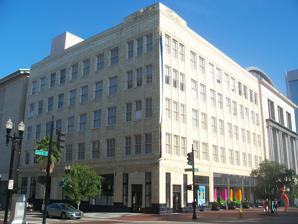
Building: Museum of Contemporary Art Jacksonville
Country: United States of America
Year built: 1924
Art museum in Jacksonville, FL Museum of Contemporary Art Jacksonville Location within Central Jacksonville Show map of Central Jacksonville Museum of Contemporary Art Jacksonville (Florida) Show map of Florida Established 1924 Location 333 North Laura Street Jacksonville, FL 32202 Coordinates 30°19′46″N 81°39′31″W / 30.329319°N 81.658649°W / 30.329319; -81.658649 Type Art museum Director Caitlin Doherty Curator Ylva Rouse Public transit access Bus : Riverside Trolly Monorail : James Weldon Johnson Park Station Northbank Line Southbank Line Website mocajacksonville .unf .edu Building Building details Former names Western Union Telegraph Building General information Architectural style Art Deco Completed 1931 Owner University of North Florida Design and construction Architect(s) Marsh and Saxelbye Developer Western Union Telegraph Company The Museum of Contemporary Art Jacksonville , also known as MOCA Jacksonville , is a contemporary art museum in Jacksonville, Florida , funded and operated as a "cultural institute" of the University of North Florida . One of the largest contemporary art institutions in the Southeastern United States, it presents exhibitions by international, national and regional artists. History MOCA Jacksonville was founded in 1924 as the Jacksonville Fine Arts Society, the first organization in the Jacksonville community devoted to the visual arts. In 1948 the museum was incorporated as the Jacksonville Art Museum, and in 1978 it became the first institution in Jacksonville to be accredited by the American Alliance of Museums . In late 1999 the museum acquired its permanent home, the historic Western Union Telegraph Building on Hemming Plaza (now James Weldon Johnson Park ), built by The Auchter Company , adjacent to the newly renovated City Hall, and became the Jacksonville Museum of Modern Art (JMOMA). In 2000, a series of preview exhibitions opened in a temporary exhibition space while the building facade was restored to its original Art Deco style. The interior was completely refurbished to house the museum's galleries, educational facilities, a theater/auditorium, Museum Shop and Café Nola. Total renovation of the 60,000-square-foot (5,600 m 2 ), six-floor facility was completed in 2003, culminating in a grand re-opening in May of that year. Growth After moving to its downtown location the museum experienced rapid growth in both membership and the size of the permanent collection. The many substantial additions to the collection increased not only its quality, but also its size to almost 800 pieces. In November 2006, JMOMA became the Museum of Contemporary Art Jacksonville. The museum continues to be a cornerstone of Jacksonville's multibillion-dollar downtown revitalization plan. Its exhibitions and programming bring new visitors to the civic core during the day, at night and on weekends. Educational programming includes children's literacy initiatives and weekend art making classes as well as regular tours, lectures, films and publications for children and adults. MOCA Jacksonville's changing exhibitions feature the works of contemporary artists working in a wide assortment of media from painting, sculpture, and video. The third floor hosts exhibitions, which rotate approximately every four months. The University of North Florida acquired the museum in 2009 to act as a cultural resource of the university. Past exhibitions 2022 State of the Art: Locate January 21 – May 1, 2022 Anderson Goncalves : Cultural Polarity January 8 – May 8, 2022 Project Atrium: Chiharu Shiota : Letters of Love February 4 – June 26, 2022 Creeks Rising: A City Reflected in Hogans & McCoys Creeks May 6 – June 30, 2022 Jessica Hische : Covered February 25 – August 21, 2022 Express Your UNF Pride May 13 – August 28, 2022 Kara Walker : Cut To The Quick: From the Collections of Jordan D. Schnitzer and his Family Foundation May 20 – October 2, 2022 Project Atrium: Maud Cotter : What Was Never Ours To Keep July 9 – November 20, 2022 Urban Spaces: UNF Photography Student Exhibition December 2, 2022 – January 8, 2023 Art With a Heart in Healthcare: What Lifts You Up September 11, 2022 – January 8, 2023 Art + Politics: Grounding Dialogue December 14, 2022 – February 5, 2023 Fifty: An Alumni Exhibition March 25, 2022 – February 12, 2023 Shervone Neckles : Bless This House September 3, 2022 – March 5, 2023 Project Atrium: Milagros December 9, 2022 – April 9, 2023 2021 Ally Brody: Public Domain January 16 – April 18, 2021 The American Dream November 21, 2020 – March 7, 2021 Jeremy Dean: Neither I, Nor Time, Nor History February 19 – May 30, 2021 The Circle and the Square October 2, 2020 – June 6, 2021 Romancing the Mirror December 4, 2020 – June 20, 2021 Heirloom: Weaving Memory With the Now March 26 – August 1, 2021 Imagination Squared 10 March 26 – August 1, 2021 Art With a Heart: Behind The Mask September 11, 2021 – January 2, 2022 Doug Eng: Structure of Nature | Nature of Structure July 9, 2021 – January 2, 2022 Damián Ortega August 27, 2021 – January 16, 2022 Techno-Intimacy August 13, 2021 – February 13, 2022 Left Side Right Side June 25, 2021 – March 6, 2022 2020 Virginia Derryberry: Private Domain January 16 – March 22, 2020 Jenn Peek: (I)dentify as Phoenix December 2019 – April 12, 2020 Project Atrium: Rina Banerjee March 20 – June 28, 2020 Recent Acquisitions: History in the Making January 10 – September 20, 2020 Project Atrium: Rina Banerjee July 1 – October 25, 2020 Breaking Boundaries: The Vision of Jacqueline B. Holmes February 20 – November 15, 2020 A Decade of Art With a Heart: Celebrating 10 Years of Partnership September 12 – December 13, 2020 Urban Spaces December 17, 2020 – January 10, 2021 The American Dream November 21, 2020 – March 7, 2021 Project Atrium: Carl Joe Williams November 20, 2020 – March 21, 2021 Multiple Ones: Contemporary Perspectives in Printmedia July 1, 2020 – March 21, 2021 2019 Project Atrium: Evan Roth : Since You Were Born March 16 – June 23, 2019 Urban Spaces April 20 – July 7, 2019 Invisible Cities: Paintings by Nathan Lewis March 2 – July 21, 2019 Micro-Macro: Andrew Sendor and Ali Banisadr February 2 – July 28, 2019 Creative Campers: Art Camp Anthology Vol. 3 April 13 – August 4, 2019 Project Atrium: Khalid Albaih : Camp/Wall/Flock July 20 – October 27, 2019 Project Atrium: Kedgar Volta: The Fragility of Promise November 15, 2019 – March 1, 2020 2018 Art + Politics March 14 – April 4, 2018 Pledges of Allegiance March 14 – April 4, 2018 Project Atrium: Anila Quayyum Agha March 10 – June 24, 2018 Art Camp Anthology Vol. 2 April 28 – July 29, 2018 A Patterned Response March 31 – August 19, 2018 Attentive Arrangements April 1 – August 19, 2018 A Dark Place of Dreams: Louise Nevelson with Chakaia Booker , Lauren Fensterstock and Kate Gilmore April 28 – September 9, 2018 A World of Their Own: Art With a Heart in Healthcare August 4 – December 2, 2018 Gideon Mendel : Drowning World August 31 – December 9, 2018 Frank Stella Unbound: Literature and Printmaking October 6, 2018 – January 13, 2019 In the Water September 1, 2018 – February 24, 2019 Project Atrium: Amanda Coogan : The Ladder is Always There November 26, 2018 – February 24, 2019 Spotlight: Marc Chagall 's Dress November 26, 2018 – February 24, 2019 Interior Geography: Mark Lester December 8, 2018 – April 7, 2019 Painting the Picture: Works From the Permanent Collection December 22, 2018 – May 12, 2019 2017 Project Atrium: Juan Fontanive, Movement 4 Call & Response Project Atrium: Gabriel Dawe, Plexus No. 38 Synthesize: Art + Music Project Atrium: Lauren Fensterstock Bands of Color: the Use of Line in Contemporary Art Hans Hofmann: Works on Paper The Evolution of Mark-Making UNF Gallery Iterations: Lorrie Fredette UNF Gallery Frank Rampolla: the DNA of the Mark Another Side Revealed: Art with a Heart in Healthcare Art Camp Anthology 2016 Retro-spective: Analog Photography in a Digital World Breaking Ground: the Donald and Maria Cox Collection Project Atrium: Shinique Smith: Quickening Project Atrium: Nicola Lopez Confronting the Canvas: Women of Abstraction Project Atrium: Ethan Murrow Time Zones: James Rosenquist and Printmaking at the Millennium In Living Color: Andy Warhol and Contemporary Printmaking (from the Collections of Jordan D. Schnitzer and His Family) UNF Gallery Leaves: Recent Prints and Sculpture by Donald Martin UNF Gallery Sustain: Clay to Table UNF Gallery Amer Kobaslija : A Sense of Place UNF Gallery The Other: Nurturing a New Ecology in Printmaking Mary Ratcliff, Interwoven: Hear, Home, and Community Inside the Outline: Art with a Heart in Healthcare Rock Paper Scissors: the Printmaking Process 2015 Project Atrium: Ian Johnston: Fish Tales Smoke and Mirrors: Sculpture and the Imaginary Project Atrium: Joelle Dietrick: Cargomobilities Southern Exposure: Portraits of a Changing Landscape In Time We Shall Know Ourselves: Photographs by Raymond Smith Project Atrium; Angela Glajcar: Terforation WHITE UNF Gallery Avery Lawrence: Live in Jacksonville UNF Gallery Assemblage/Collage: Works by Phil Parker UNF Gallery John Hee Taek Chae: Barbara Ritzman Devereux Visiting Artist Exhibition UNF Gallery 2015 Art Ventures Grant Awards Artists, The Community Foundation for Northeast Florida Amanda Rosenblatt: Allegory of Fortune Unmasked: Art with a Heart in Healthcare Art Aviators Exhibition 2014 Project Atrium: Angela Strassheim Get Real: New American Painting Project Atrium: Caroline Lathan-Steifel: Wider Than the Sky The New York Times Magazine Photographs Project Atrium: Sean Thurston Observing Objects: Works by Leigh Murphy Material Transformations Erica Mendoza: Visual Love Letters A Thousand Words: A Photo Response Project Express Your #Selfie: Art with a Heart in Healthcare Scholastic Art Exhibition: Gold Key Portfolio Winners Rainbow Artists Exhibition UNF Gallery Art + Design Faculty Exhibition UNF Gallery Juxtaposition: Works by Larry Wilson & Laurie Hitzig UNF Gallery Backdoor Formalism UNF Gallery Bede Clarke: Barbara Ritzman Devereux Visiting Artist Exhibition 2013 Art with a Heart in Healthcare Project Atrium: Heather Cox Kept Time: Photographs by Joseph D. Jachna Inside/Out: MOCA's Permanent Collection Project Atrium: Sarah Emerson Michael Aurbach SLOW: Marking Time in Photography and Film UNF Student Juried Exhibition First Coast Portfolio 2012 Project Atrium: Ian Bogost ReFocus: Art of the 1980s Project Atrium: Tristin Lowe Annual UNF Art & Design Faculty Exhibition In This Moment: Art with a Heart in Healthcare Exhibition Rendering Italy: UNF Art and Design Faculty Abroad ReFocus: Art of the 1970s Project Atrium: Mark Licari The Joys of Collecting: Selections from the Eisen Collection Rainbow Artists: Art and Autism Across the Spectrum Exhibition Carrie Ann Baade: Solar Midnight Joe Forkan: The Lebowski Cycle North East Florida Scholastic Art Award ReFocus: Art of the 1960s 2011 Tamara Culbert: 2011 Memphis Wood Excellence in Teaching Award Project Atrium: Gustavo Godoy UNF Art and Design Faculty Exhibition Larry Clark: The Tulsa Series Shared Vision: The Sondra Gilman and Celso Gonzalez-Falla Collection of Photography No Place in Particular: Images of the American Landscape Project Atrium: Melanie Pullen What a Doll: The Human Object as Toy Stranger in Paradise: The Works of Reverend Howard Finster What A Doll: The Human Object As Toy Rainbow Artists: Art and Autism Across the Spectrum Exhibition FUSION: Ceramic Exhibition by the FIRM: Shane Christensen, Brian Jensen, Stephen Heywood, and Michael Schmidt Wind Weaver and the Whirling Wheel: A Tale of Wolfbat Romance The Art of Seating: 200 Years of American Design Chair Installation by Dolf James Edge of Your Seat: Design Challenge , a juried student show in conjunction with The Art of Seating 2010 East/West: Visually Speaking UNF Art and Design Faculty Exhibition Imagination Squared: A Community Response Project Hyperbolic Nature: Plein Air Paintings by Lilian Garcia-Roig Tradition Redefined: The Larry and Brenda Thompson Collection of African American Art Marilyn Monroe: Life as a Legend Looking Forward, Looking Back: Celebrating the Contributions and Careers of Artist/Educators Larry Davis, Mark Howard & Paul Ladnier Dan Estabrook: Forever and Never 2009 Separate Strategies & Common Goals Hamish MacEwan: 90 in 09 Robert Motherwell: Lost in Form, Found in Line The Art of Teaching: UNF Faculty Exhibition Emergence: Works by UNF Sculpture Students Balance and Power: Performance and Surveillance in Video Art Jazz Giants: The Photography of Herman Leonard Why Look at Animals? Photography from the George Eastman Collection 2008 Ultra-Realistic Sculpture by Marc Sijan Making Marks: Jacksonville Creates The Shape Of Things: Selections From The Permanent Collection And Further the Dew Drop Falls: Installations by Chris Natrop Civitates Orbis Terrarum: Recent Drawings by John Bailly Carly, So Far: Photographs by Francie Bishop Good Memphis Wood: Jacksonville's First Lady of the Arts Contemporary Visions: A Focus on Jacksonville Collections Ramen Noodles 2008: Installation by Sang-Wook Lee Continental Shifts: The Art of Edouard Duval-Carrié 2007 Essence and Materials: Works by Minoru Ohira Sculptures by Duncan Johnson Raddle Cross & Dowsing: Installations by Martha Whittington Coherent Structures: Recent Silverpoint Paintings by Carol Prusa Valuistics: The Making Of: An Installation by James Greene Contemporary Currents: Selections from the Bank of America Collection Impermanence: Recent Works by Andrés Michelena Keyhole: Constructed Paintings by Todd Murphy Second Skins: Sculptural Soundsuits and Tondos by Nick Cave Anderson and Low: Athlete/Warrior 2006 Green Grass/Black Wings: Paintings by Ian Chase Time Capsules: Illuminated Works by Jon Davis Bloom: Paintings and Constructions by Luis Cruz Azaceta Pilgrimages: Large-Scale Drawings by Clive King Nature of Elegy: Works by Timothy McDowell Flow: Paintings & Installations by Radcliffe Bailey Illuminating Space: New Works by Zac Freeman Artifacts: Photographs by David Halliday Cheerleaders, Bodybuilders and Disco Queens: Photographs by Brian Finke & Morten Nilsson Sheltering Eye: Selections from the Prentice and Paul Sack Photography Collection 2005 That's Another Story: Works by Ke Francis 30th Parallel: A Convergence of Contemporary Painting featuring Radcliffe Bailey, John Bailly, Jim Barsness, Luisa Basnuevo , Mark Messersmith, Rocio Rodriguez, Lynne Ridings, Barry Sparkman Transitions: Sculptures and Prints by Joe Segal Activating Space: Sculpture as Environment featuring Tim Curtis, David Geiser , George Long, Jeffery Loy & Joe Martin, Michael Murrell, Jimmy O'Neal Tonya Lee: New Works Shared Vision: Photographs of Baracoa, Cuba – A Collaborative Documentary 2004 Mark Sain Wilson: Photographs Image & Energy: Selections from the Haskell Collection Pam Longobardi: World within Worlds Push Play: Redefining Pop featuring Ray Azcuy, Didi Dunphy, David Isenhour, J. Ivcevich, Federico Uribe and Irene Clouthier Arnold Mesches : A Painting History 1940-2003 Fruition: New Works by Sarah Crooks Flaire 2003 David Crown: Mezzotints Subject/Object: Photographs by Jay Shoots Intuition & Response: Masterworks from the Edward R. Broida Collection Jonathan Lux: New Paintings High Tide: Works by Joe Walters Woody Cornwell: New Paintings Skin: Contemporary Views of the Body featuring Magdalena Abakanowicz , Sebastian Blanck , Connie Imboden , Pam Longobardi , Rona Pondick , Terry Rodgers The Consuming Image: New Painterly Pop featuring Alisa Henriquez, Ales Bask Hostomsky, James Mahoney, Chris Peldo, Michael Thrush, David Williams 2002 Alt.Photo: Redefining Process featuring Linda Broadfoot, Thomas Hager, Paul Karabinis, Dominick Martorelli Contemporary Regional Sculptors featuring Nofa Dixon, Bob Kirk, Jan Tomlinson Master, David Royal Olson 2001 Neobotanica: Flora by Four Contemporary Artists featuring David Collins, David Geiser , Timothy McDowell, Barbara Rogers American Beauty: Sculptures by Jack Dowd Towards the Organic: Material and Metaphor featuring Karen Rich Beall, Tim Curtis, Celeste Roberge 2000 Image Electric: The Work of Richard Heipp References